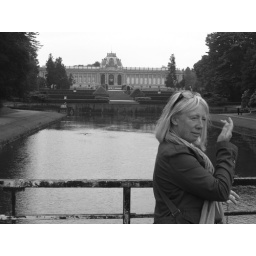
afrika museum in tervuren,. mum looking glamorous in black and white